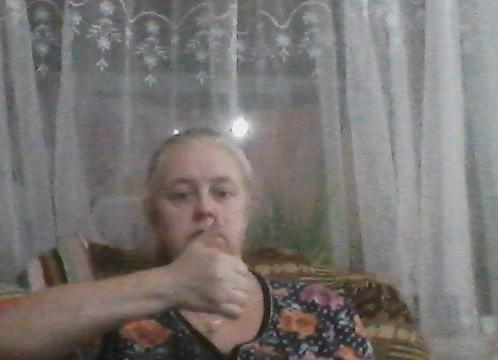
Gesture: like